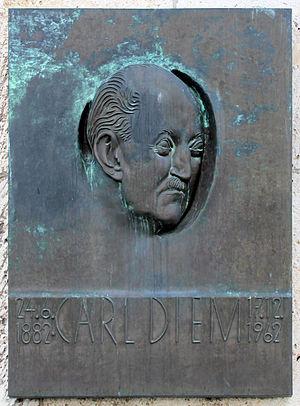
Carl Diem est un universitaire allemand, pédagogue et théoricien du sport et de l'éducation physique, né le 24 juin 1882 à Wurtzbourg et décédé le 17 décembre 1962 à Cologne, dont l'action a été déterminante pour le développement du sport allemand et de l'olympisme. Cependant, bien qu'il n'ait pas été mis en cause à la Libération, son attitude pendant la Seconde Guerre mondiale donne toujours lieu à controverse.